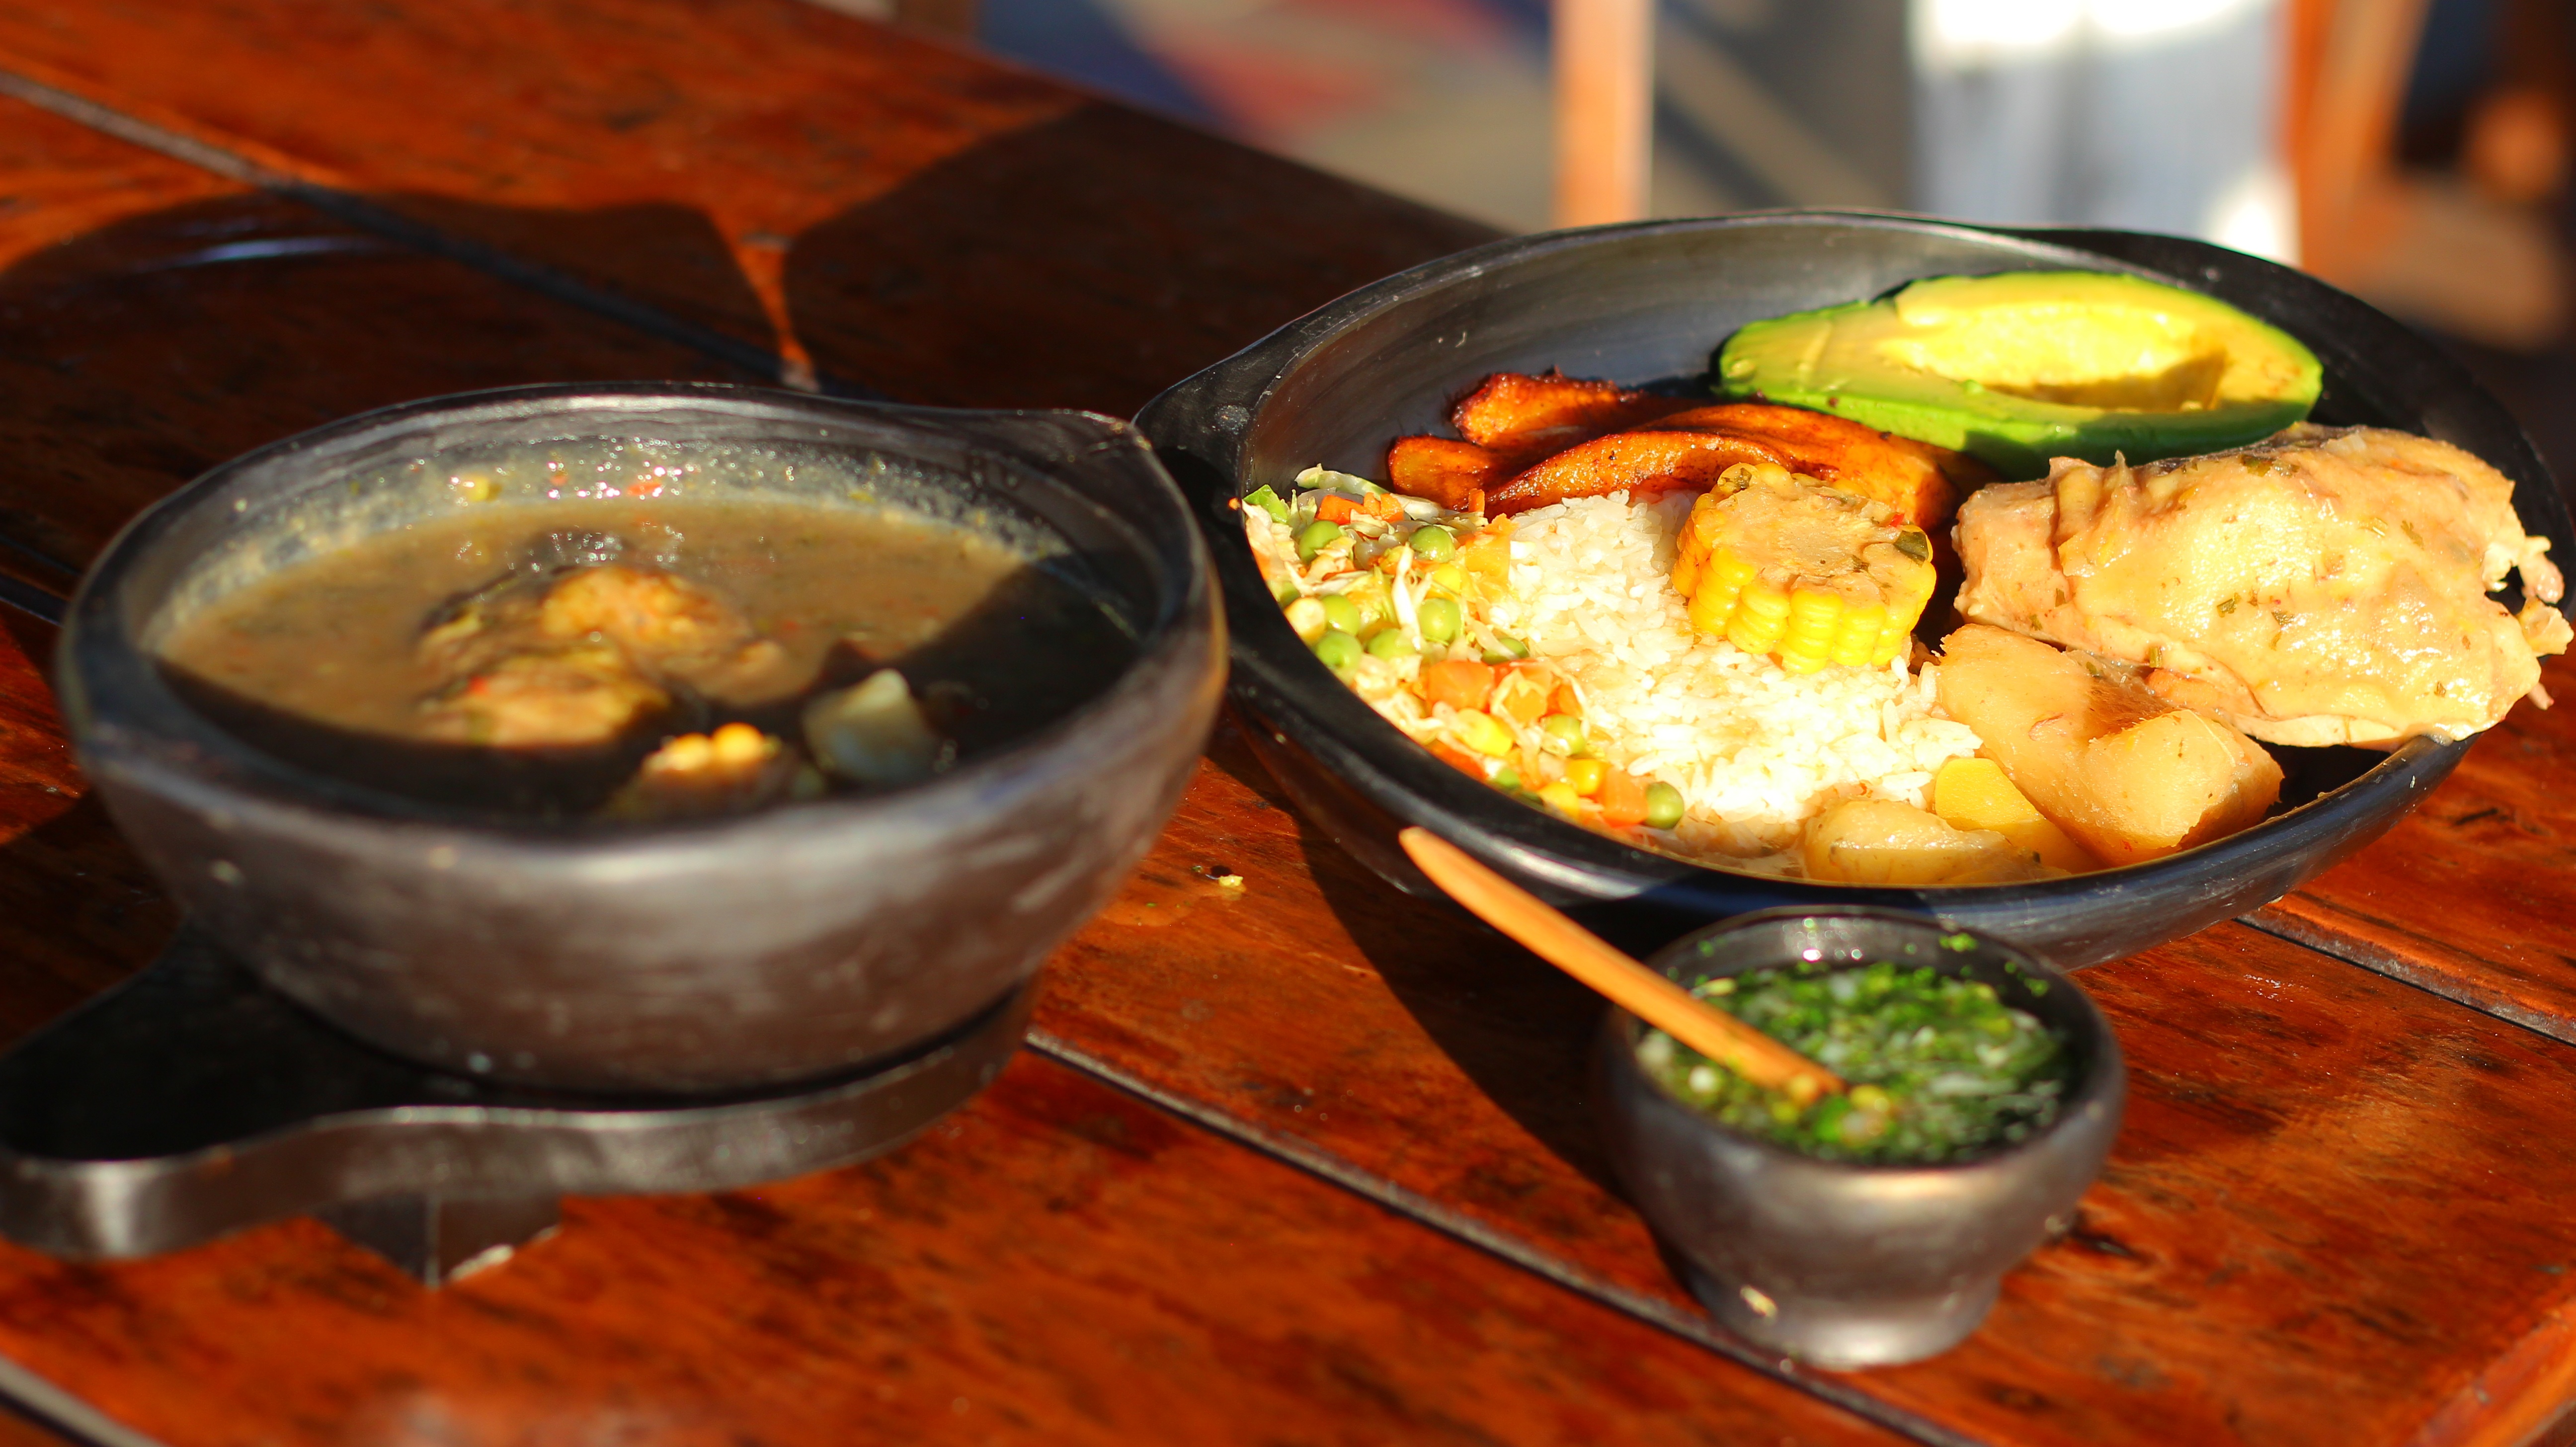
restaurant, dish, meal, food, cuisine, chicken, asian food, gastronomy, colombia, chinese food, sancocho, casuela, hot pot, indian cuisine